Golden Hill, Hong Kong

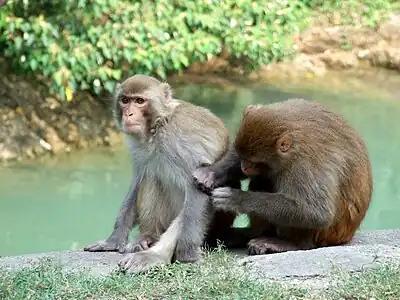
Macaques near Golden Hill

Golden Hill and surrounding areas are home to a large number of macaques. As a result, locals call this mountain "Monkey Hill".